Mediterranean cuisine

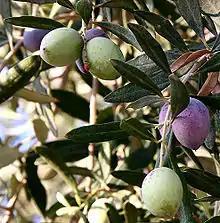
Olive ("Olea europaea")

She defines this region as coextensive with the range of the olive tree: "those blessed lands of sun and sea and olive trees." The olive's natural distribution is limited by frost and by availability of water. It is therefore constrained to a more or less narrow zone around the Mediterranean Sea, except in the Maghreb and in the Iberian Peninsula, where it is distributed more widely, and on the islands of the Mediterranean, where it is widespread.